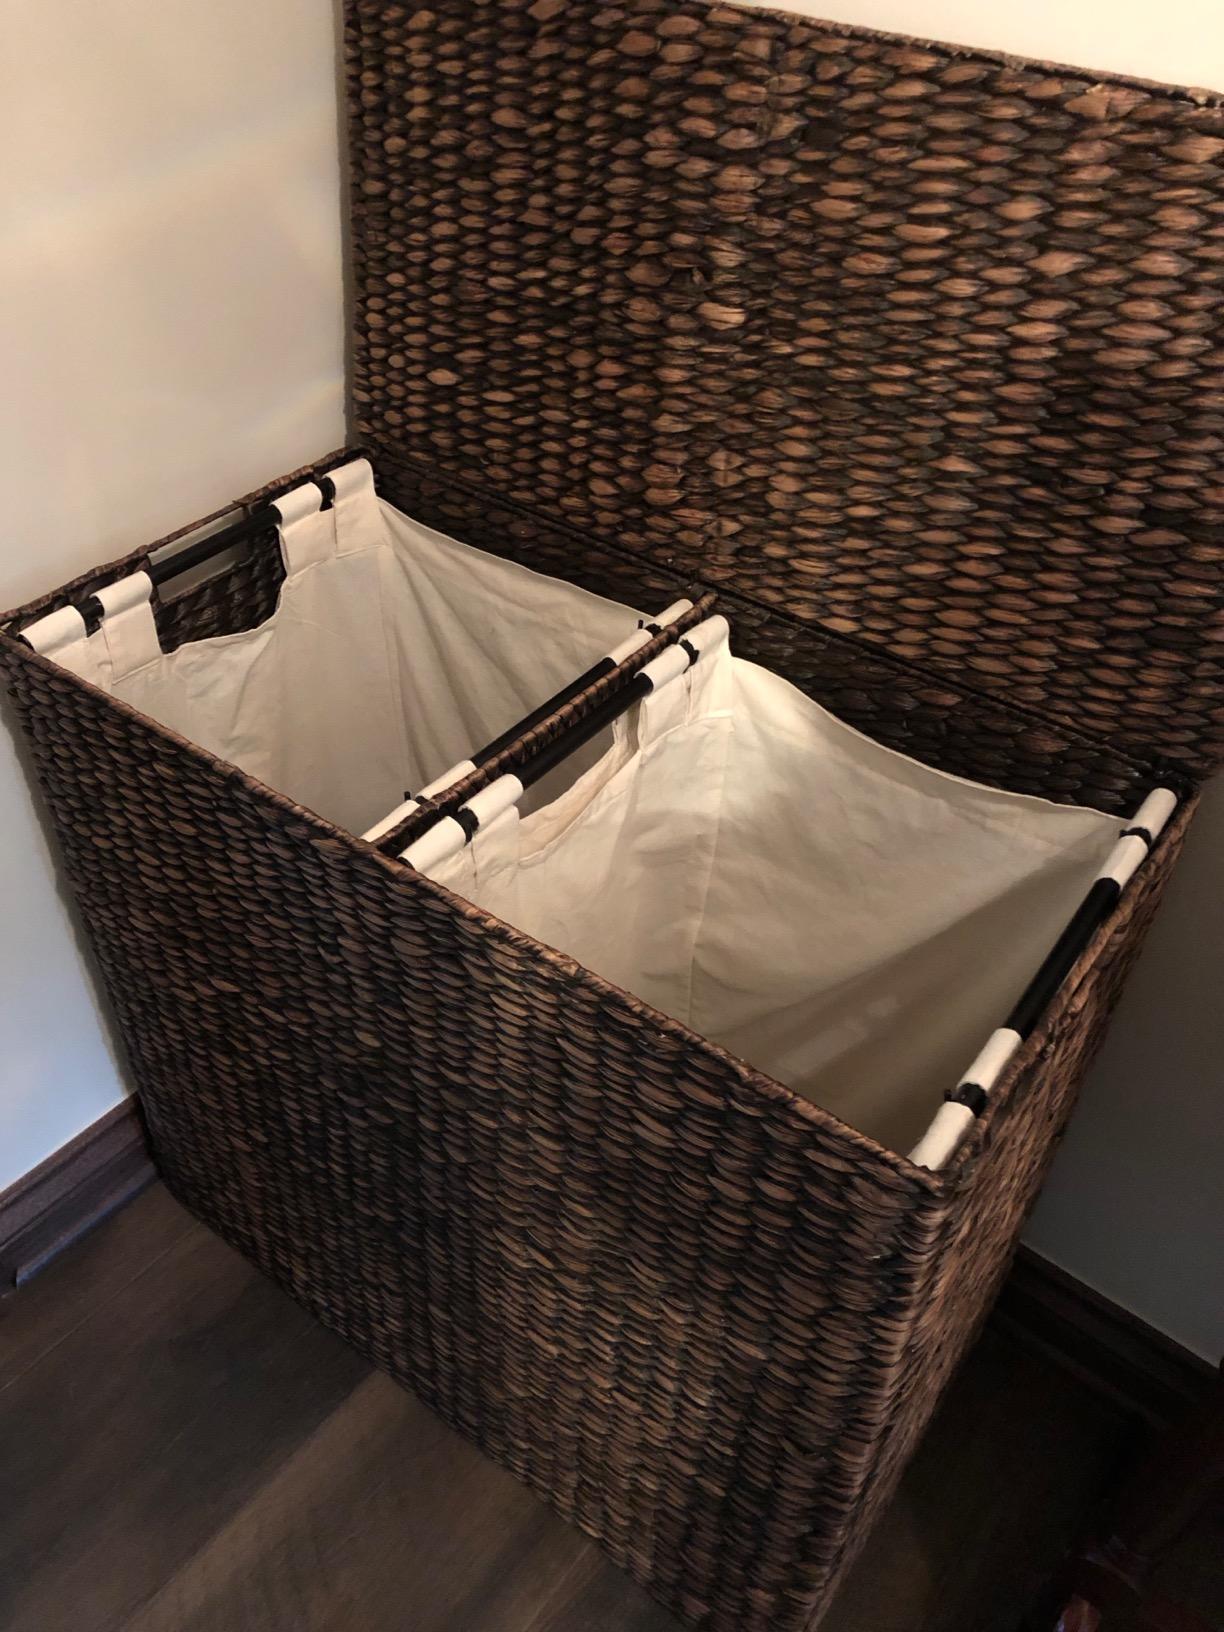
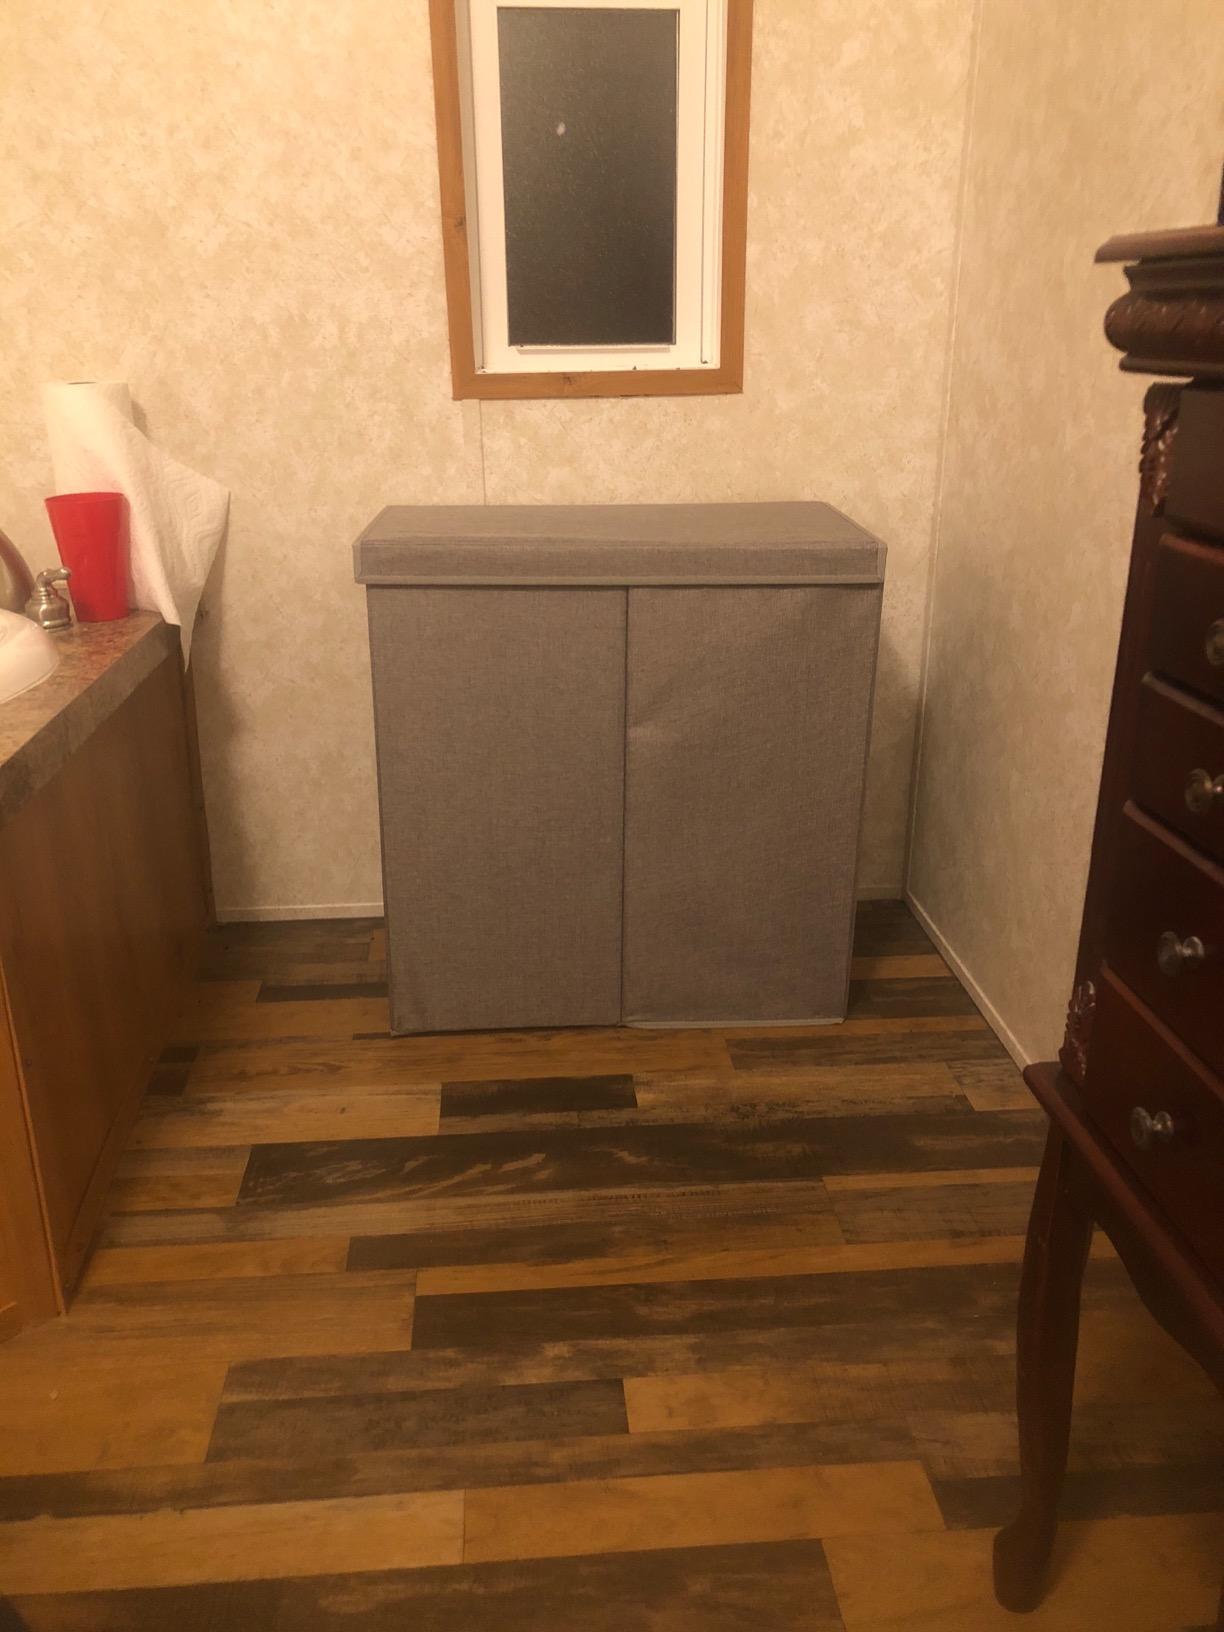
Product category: items_hamper
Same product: no